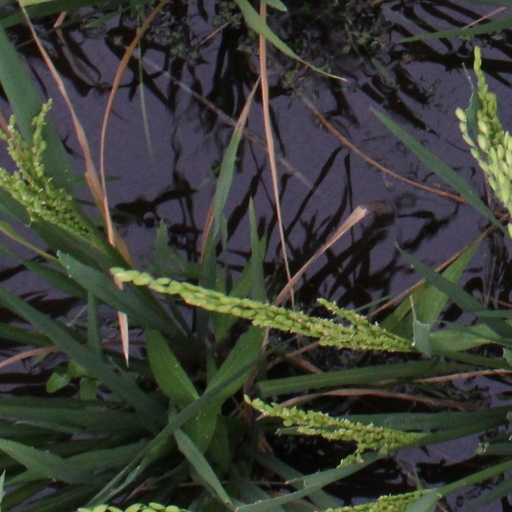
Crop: rice